Pierre Patel

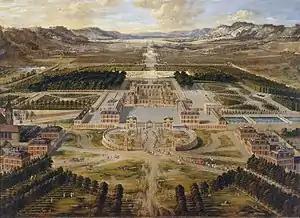
Pierre Patel, "The Palace of Versailles", c. 1668

Patel was born in Picardy and was admitted to the Guild of Saint-Germain-des-Prés in 1633 and the Académie de Saint-Luc in 1635. He primarily painted landscapes. In 1648 he had a son Pierre-Antoine Patel, who also became a painter. Patel died in Paris in 1676.